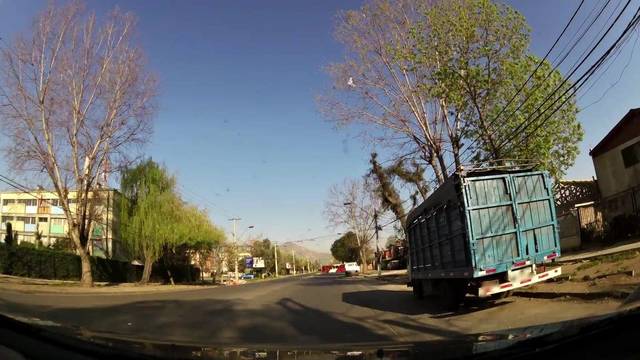
Region: Chile
Coordinates: -33.386, -70.666